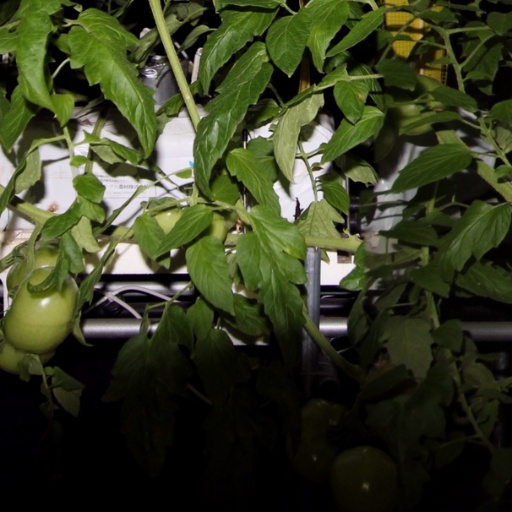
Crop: tomato